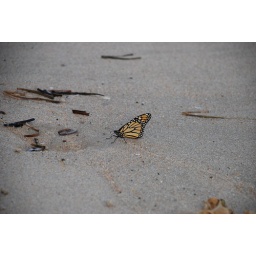
a butterfly on the beach in Charlestown, RI